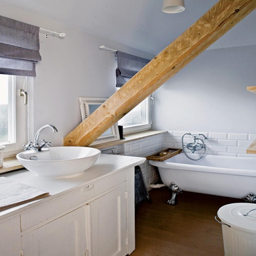
i like everything in this white bathroom apart from this wooden thing in the middle